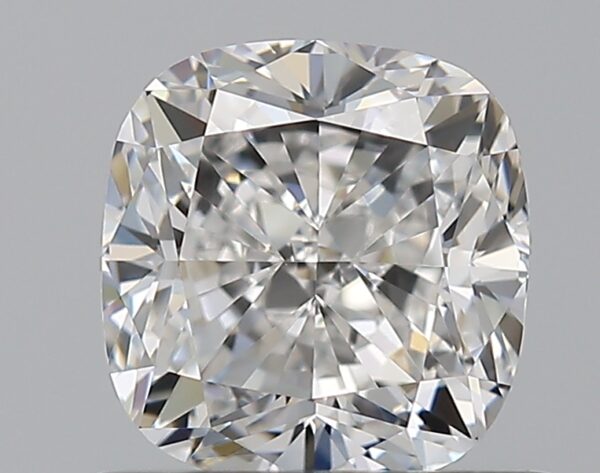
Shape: cushion
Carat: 0.91
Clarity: VVS1
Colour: E
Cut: EX
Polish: EX
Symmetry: VG
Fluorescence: N
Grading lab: GIA
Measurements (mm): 5.5 x 5.31 x 3.68